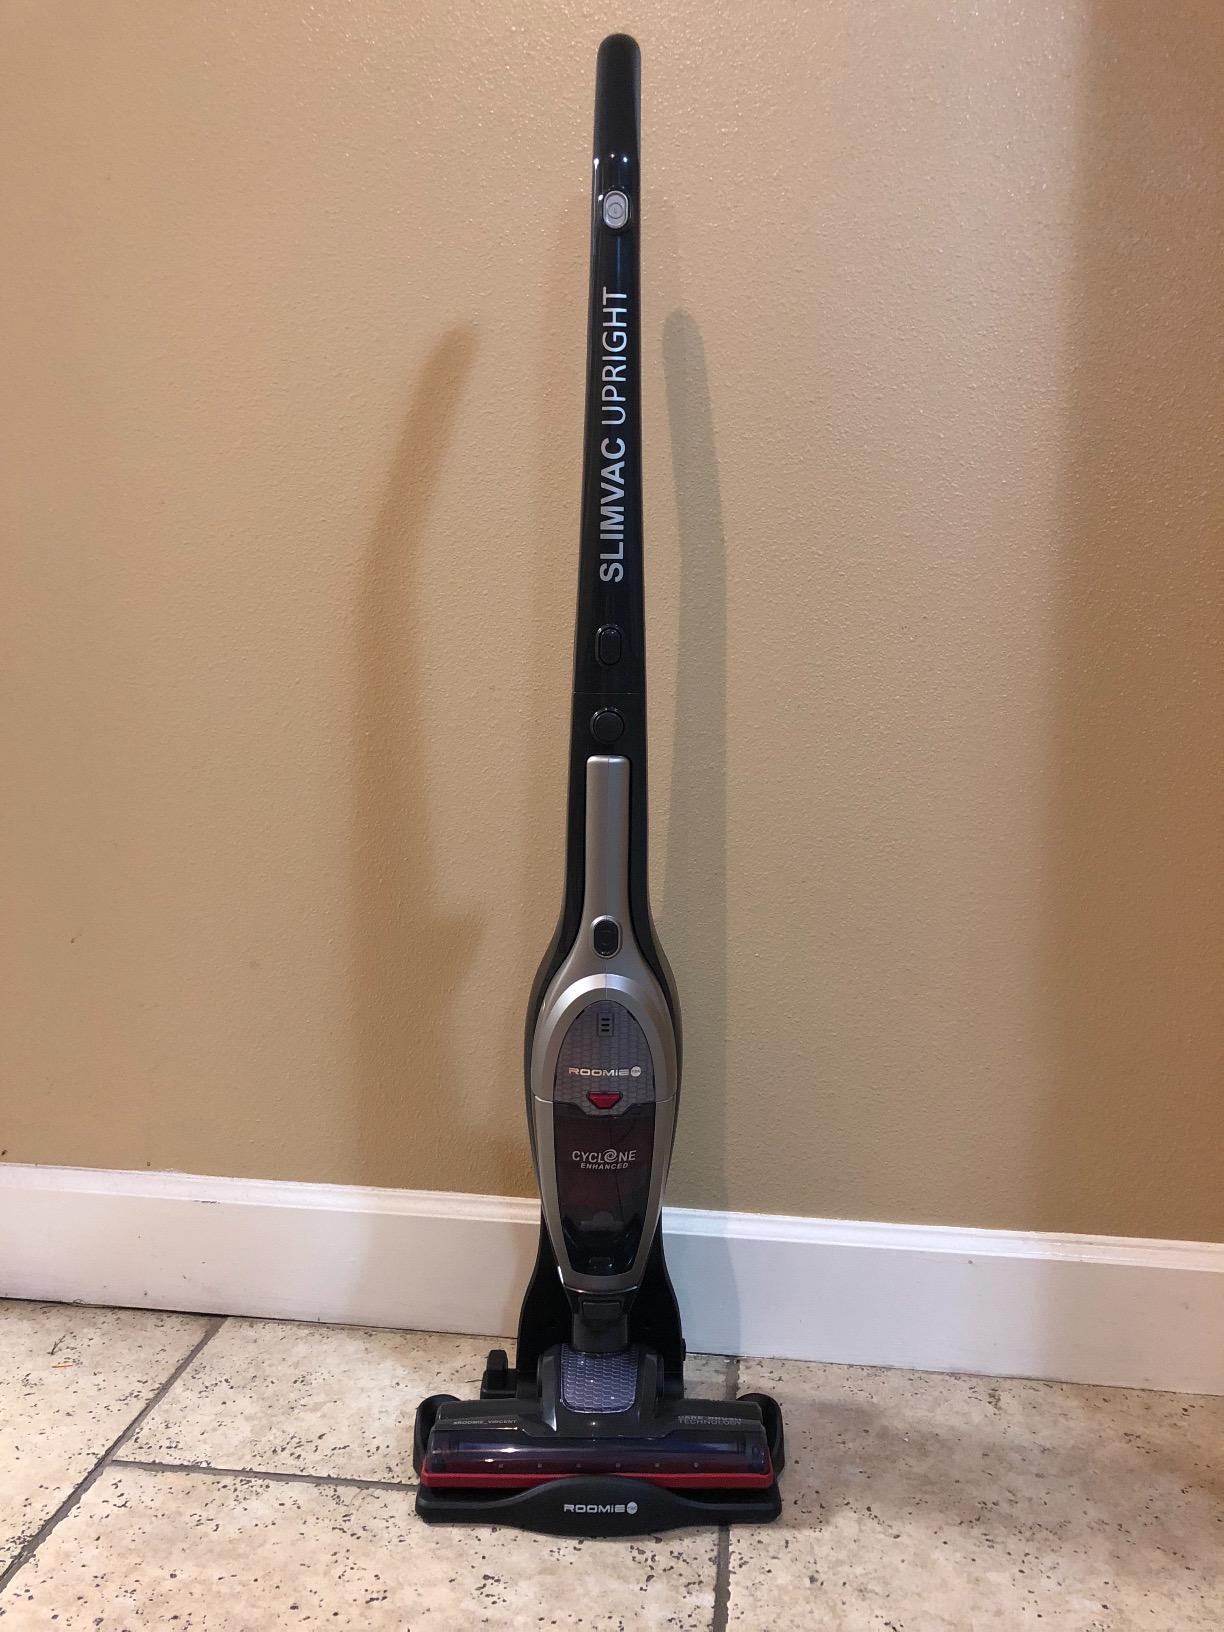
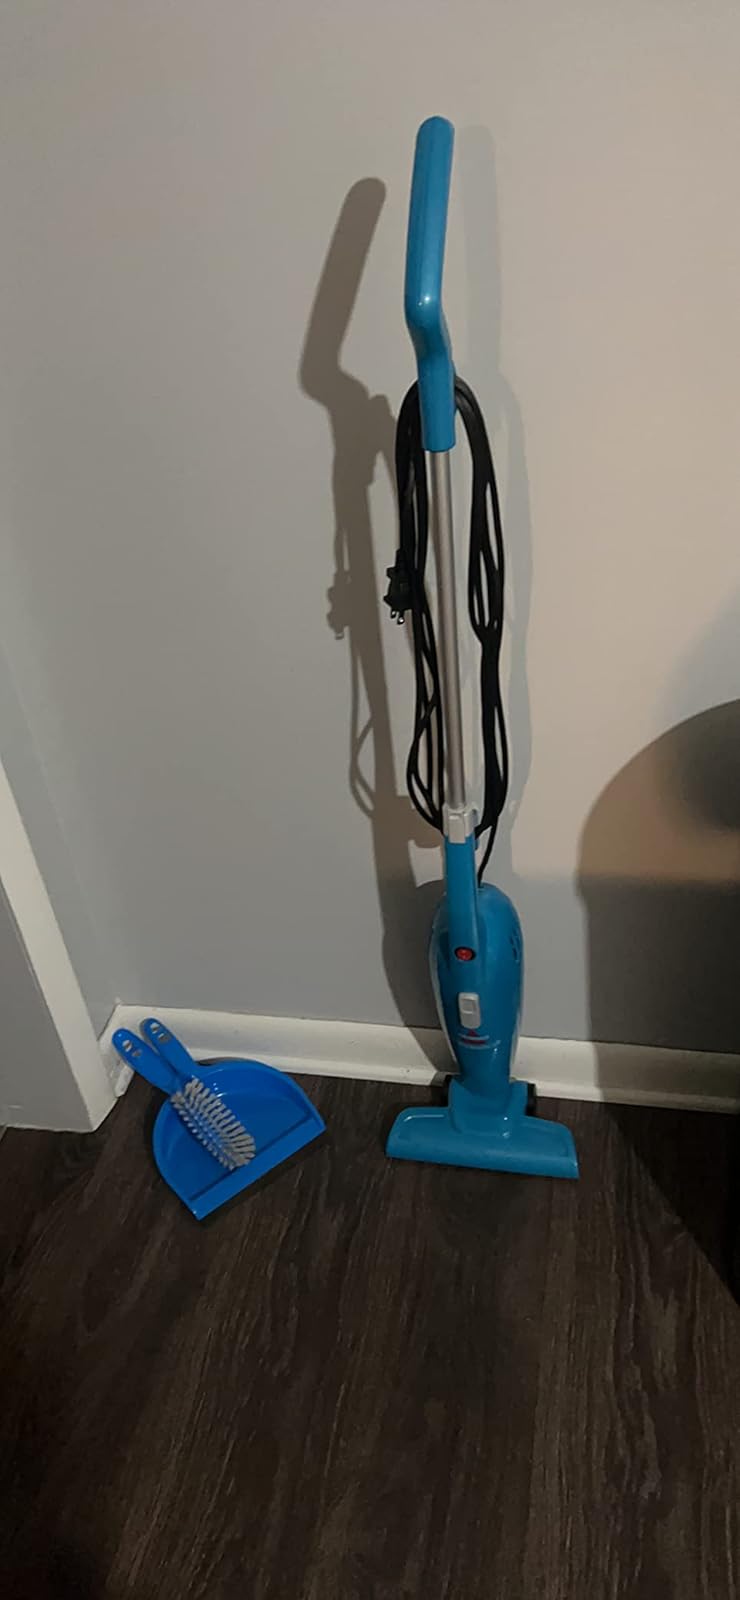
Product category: items_vacuum
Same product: no